Woman in Red (comics)

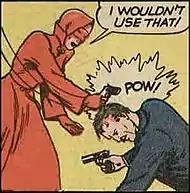
Panel from "Thrilling Comics".

The Woman in Red is a fictional character that first appeared in the period known to comic book historians as the Golden Age of Comic Books. Created by writer Richard E. Hughes and artist George Mandel, she first appeared in "Thrilling Comics" #2 (March 1940), published by Nedor Comics. The character was later revived by writer Alan Moore for America's Best Comics. She would also be used by Dynamite Entertainment in "Project Superpowers Chapter Two".